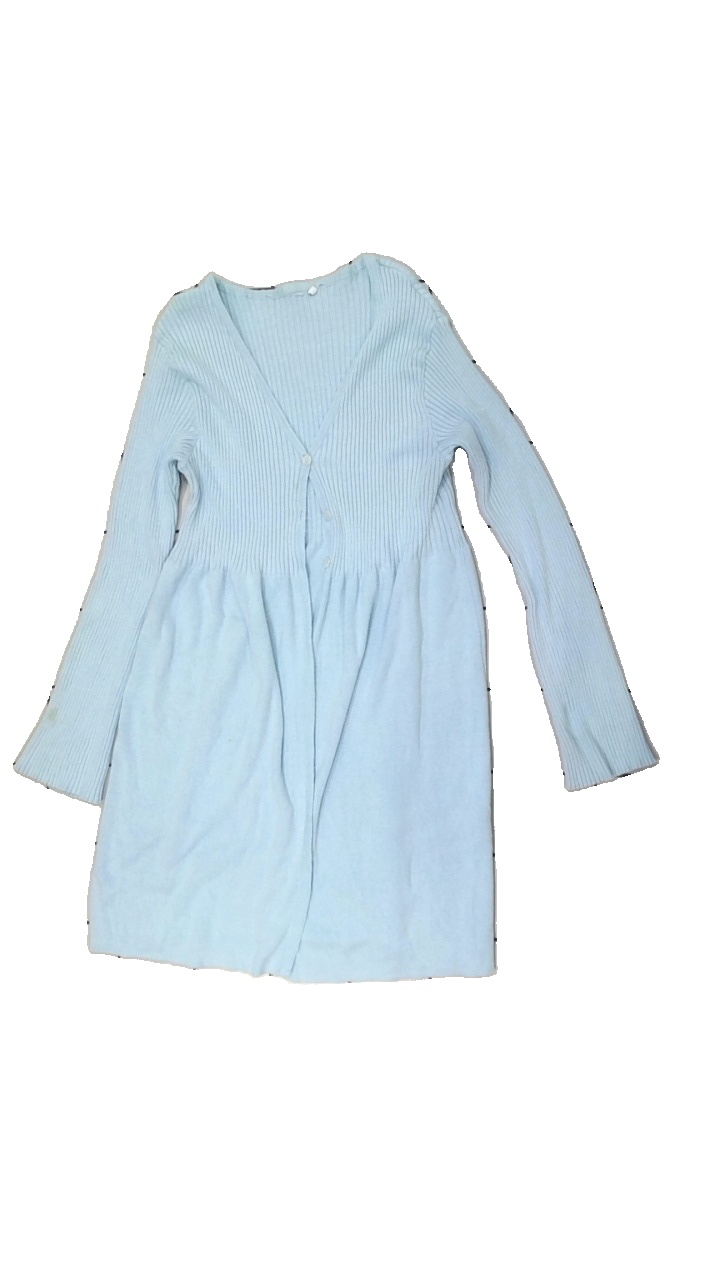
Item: Cardigan (Ladies)
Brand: Missing
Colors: Blue
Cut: Regular
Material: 53% Cotton 47% Acryl
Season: All
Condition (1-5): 1
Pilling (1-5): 5
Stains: Major
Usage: Export
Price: <50